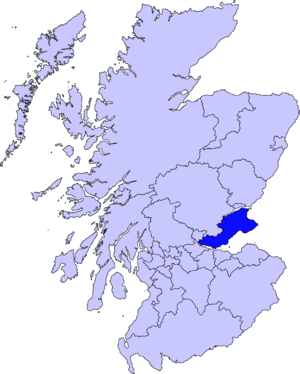
Falkland est un village et ancien burgh royal d'Écosse, connu dès les environs de l'an 1300 sous le nom de Paroisse de Kilgour. Il est situé dans le Fife, au pied des Lomond Hills.